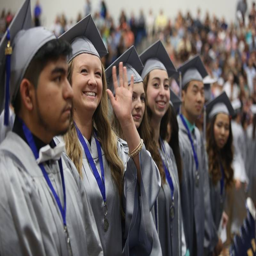
images from the graduation at the school .